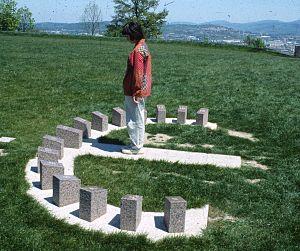
Un cadran analemmatique est un cadran solaire de type azimutal. L'heure est alors donnée par la direction de l'ombre du style, qui indique l'azimut du Soleil ; d'autres types de cadrans comme le cadran de berger ou l'anneau de paysan utilisent la hauteur du Soleil.